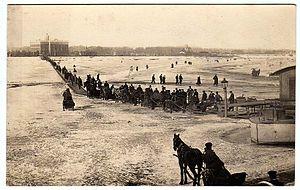
Zaķusala est l'une des îles sédimentaires sur la Daugava en Lettonie. Administrativement elle fait partie de la commune de Riga et de son arrondissement Salas. Elle se situe sur le segment entre Katlakalns et le Vieux Riga. Sa longueur est de 3,5 km pour une largeur comprise entre 100 et 300 m.